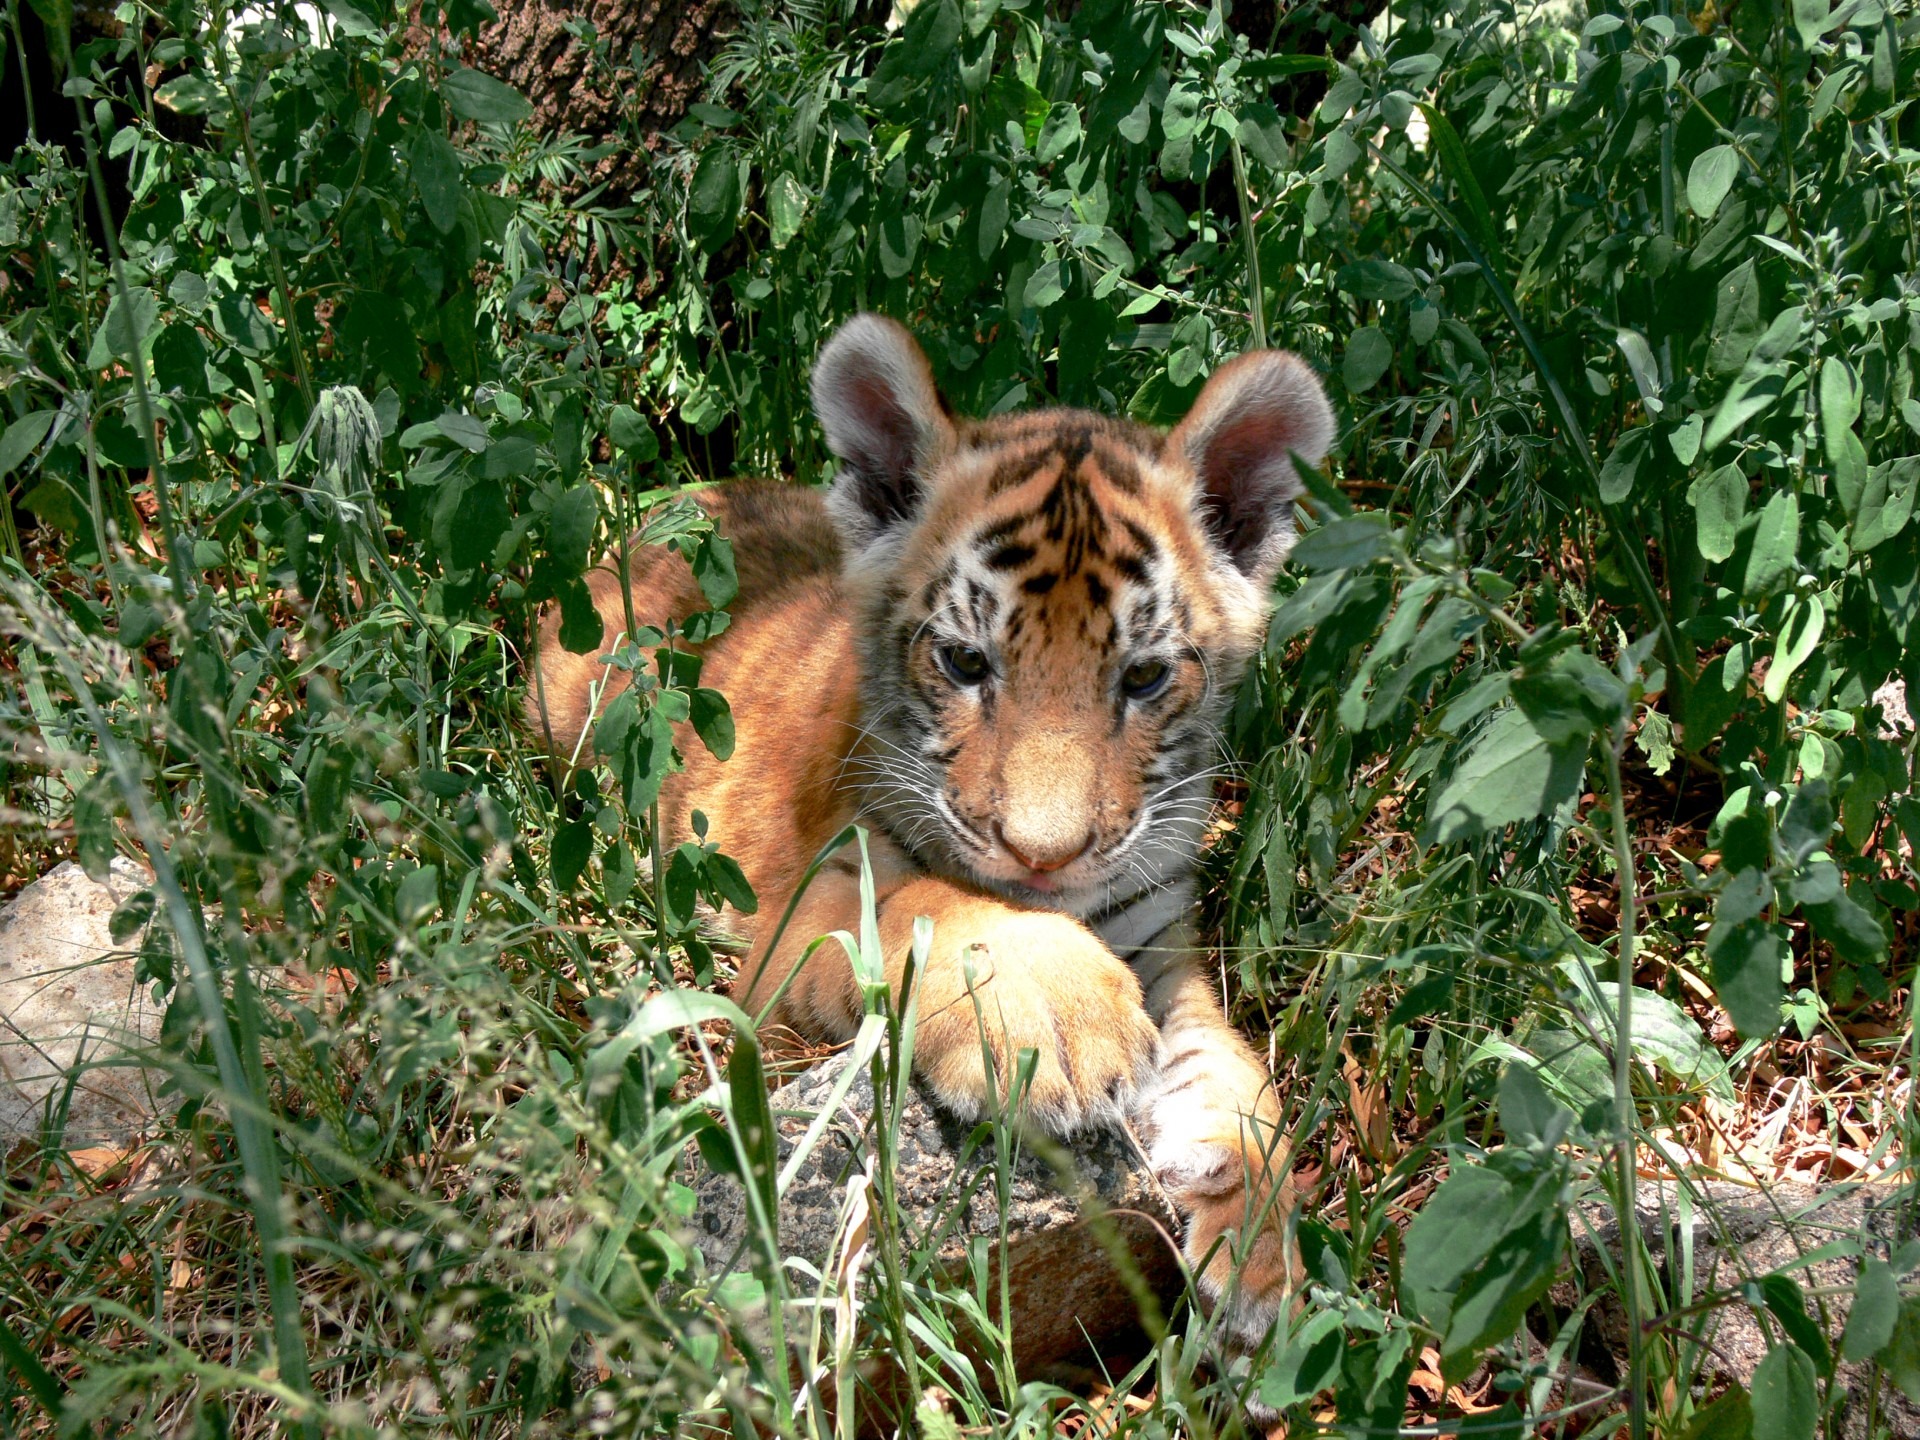
grass, play, cute, wildlife, wild, zoo, orange, jungle, mammal, playing, fauna, lion, wild animal, tiger, stripes, undergrowth, vertebrate, cub, safari, hiding, big cats, cat like mammal